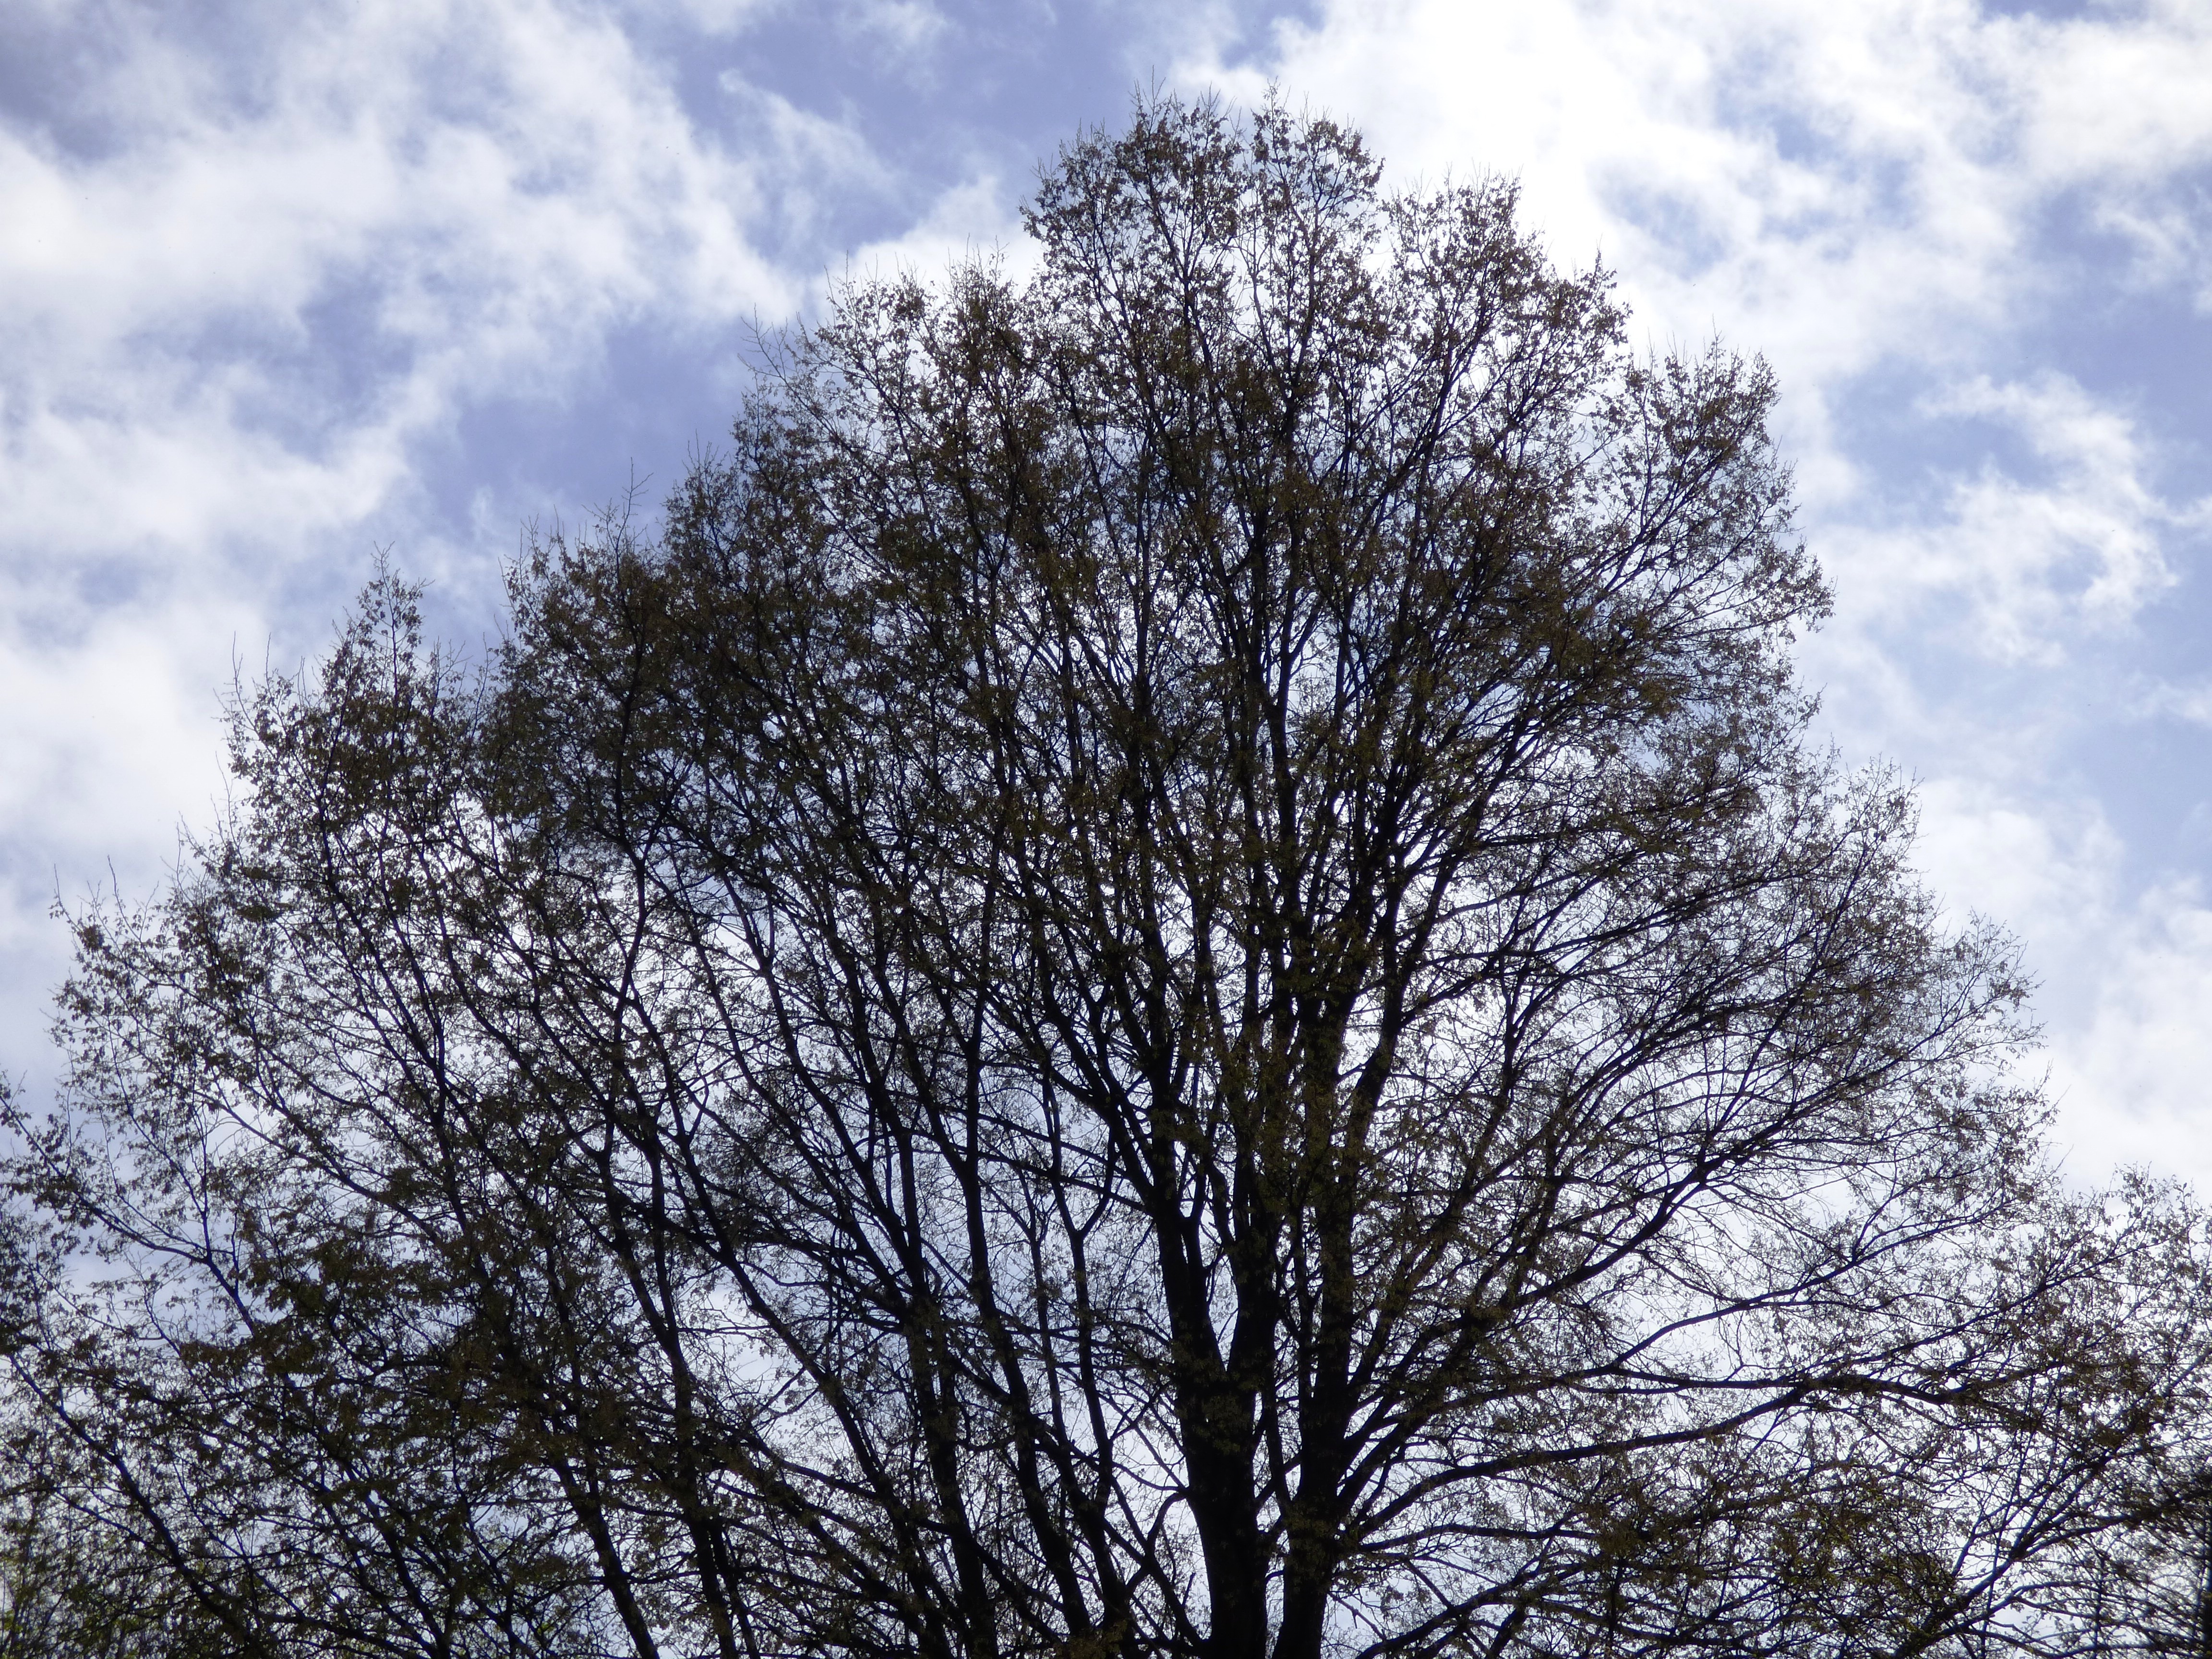
landscape, tree, nature, branch, snow, winter, cloud, plant, sky, white, sunlight, leaf, flower, frost, foliage, spring, green, blooming, blue, season, trees, clouds, branches, blooms, spreading, konary, woody plant